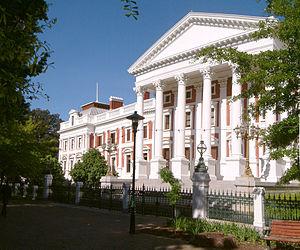
La République d'Afrique du Sud est une république parlementaire avec un système de gouvernement à trois niveaux et un pouvoir judiciaire indépendant, fonctionnant dans un système parlementaire.
Le Parlement d’Afrique du Sud est l'organe collégial qui détient le pouvoir législatif dans cet état d'Afrique australe. Il est actuellement composé de deux chambres : une chambre basse nommée Assemblée nationale et une chambre haute nommée Conseil national des Provinces. Toutes deux sont composées de membres élus.